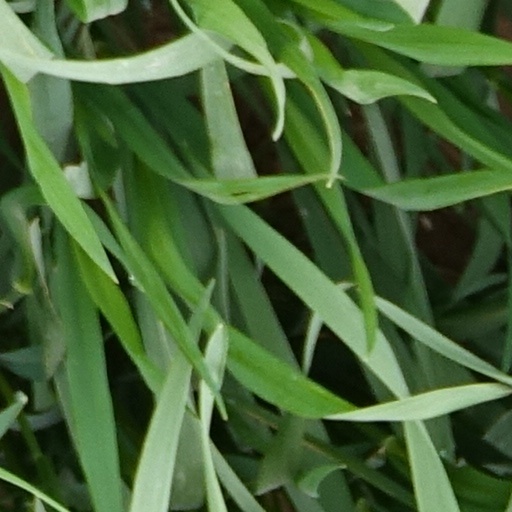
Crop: wheat